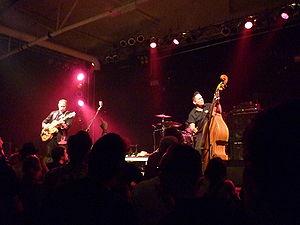
Le psychobilly est un genre musical mêlant rockabilly et garage rock, sous influence du punk rock, puis du heavy metal. Il est à l'origine de quelques sous-genres tels que thrashabilly, punkabilly, surfabilly et gothabilly. Merriam-Webster le définit comme « une musique mêlant punk rock et rockabilly » ; un autre dictionnaire le définit comme « une musique frénétique. » About.com définit le psychobilly comme « une reprise du style de rock orienté country connue sous le nom de rockabilly... »
Reverend Horton Heat est un groupe de psychobilly américain, originaire de Dallas, au Texas. Il est formé en 1985 par le guitariste Jim Heath. Ses membres actuels sont Jim Heath à la guitare et au chant, Jimbo Wallace à la basse et Scott Churilla à la batterie.